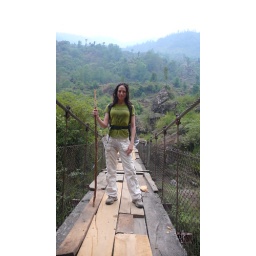
girl on a suspension bridge in the mountains